Acraea (butterfly)

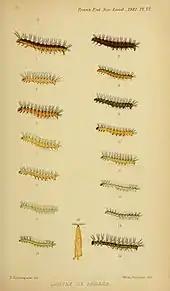

That all these species were properly placed in "Acraea" has never been generally accepted. In 1807, Johan Christian Fabricius established the genus for the garden acraea, described as "Papilio horta" by Carl Linnaeus in 1764, and its relatives. By and by, an increasing number of species were placed here. As early as 1848, and again in 1887 and the early 1990s, it was attempted to divide the genus into groups of closest relatives, as it was suspected that some ""Acraea"" might actually be closer to other genera in the tribe Acraeini.